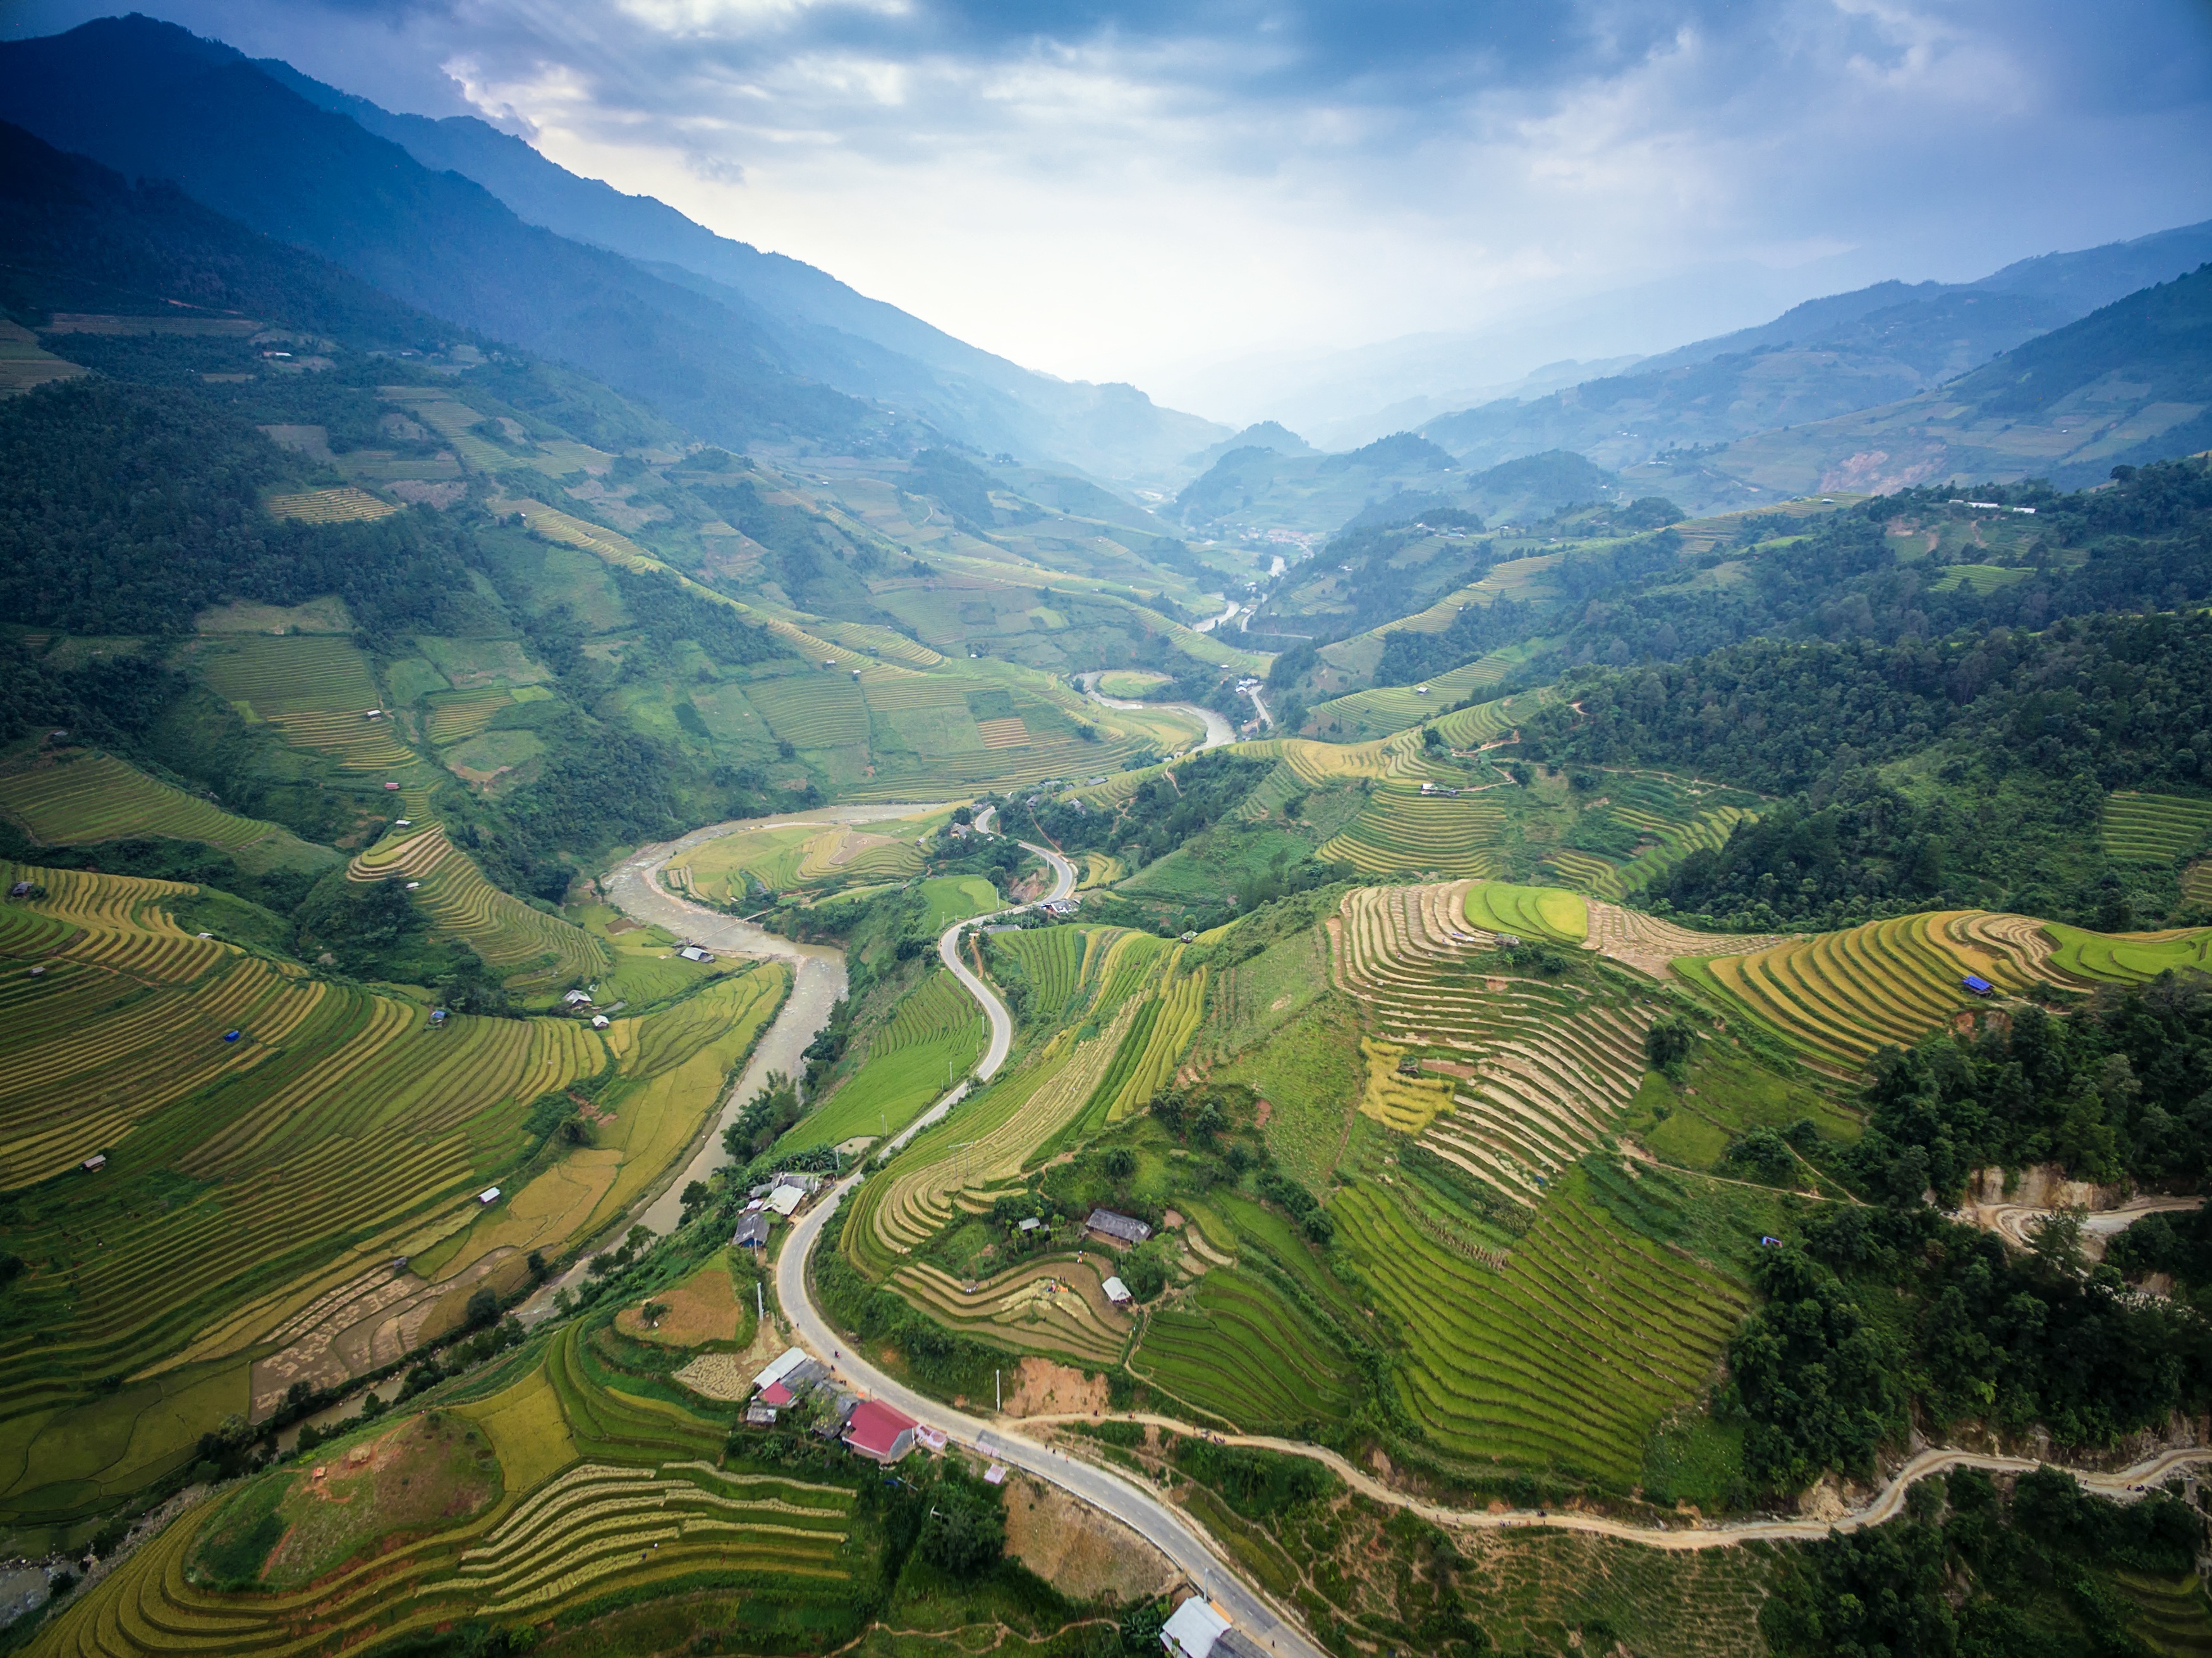
landscape, nature, mountain, light, cloud, plant, field, farm, meadow, hill, home, valley, land, mountain range, travel, line, food, green, curve, harvest, cat, cottage, soil, asia, colorful, yellow, agriculture, garden, rice, plain, geography, the country, the world, ethnology, golf club, the ground, plant a garden, in the morning, rice crust, patchwork, filipino, to control, coarse, saigon, sapa, the balconies, canyons, vietnamese, the village, district, tour, terrace, mountains, alps, grassland, plateau, culture, china, traditional, rural area, landform, bird's eye view, aerial photography, mountain pass, hill station, geographical feature, mountainous landforms